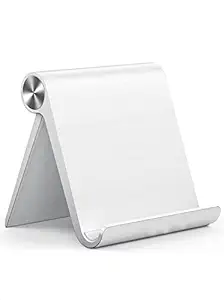
STRIFF UPH2W Multi Angle Tablet/Mobile Stand. Holder for iPhone
Category: Electronics
Price: 99 (list price: 499)
Rating: 4.1 (2,451 ratings)
About this product: [PORTABLE SIZE]- 98mm*96mm*19mm, STRIFF desk phone stand is foldable and easy to slip into your pocket suitable for bed,table and home|[MULTI ANGLE ADJUSTABLE] - Directly adjust to your preferred angle among 10 different viewing angles, from 0° to 100°.Hold your smartphone or mini tablet in portrait or landscape mode safe.|[USEFUL DESKTOP CELL PHONE STAND] - Hold your smartphone or mini tablet at a comfortable angle, ideal for watching video, reading, video recording or simply browsing the web, playing games, facetime and other handsfree operation at home, office and travel|[PREMIUM MATERIAL] - Superior ABS and rubber pads on the bottom to protect the stand from sliding and durable in usage.|[UNIVERSAL COMPATIBILITY] - Works with all 4- 7.9 Inch smartphones, mini tablets and e-readers including iPhone X 8 8 Plus 7 7Plus 6S 6S Plus 6Plus 5 iPad mini, Google Pixel Pixel 2 Pixel XL, Nexus 5X 6P 4 5 7, LG G2 G3 G4 G5 G6 V10 V20 V30 K10 K20, Samsung Galaxy S9 S9+ S8 S8 Plus S7 Edge S6 S5 S4 J7 J3 Galaxy Note 8, HTC, Moto, Nokia, Huawei android phones and more.